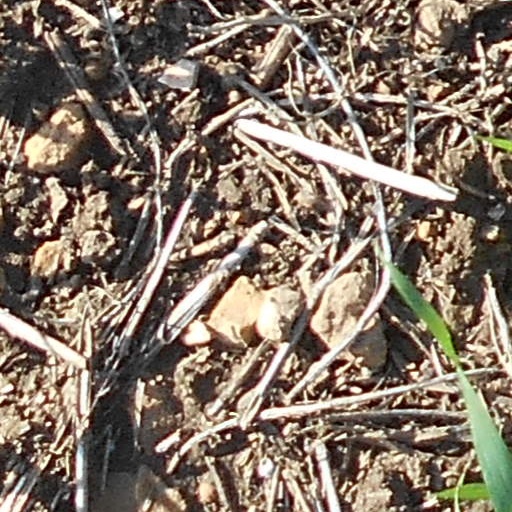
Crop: wheat